Energy in Cambodia

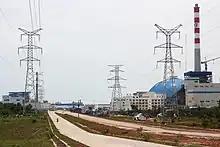
A coal-power plant in Stueng Hav District, Sihanoukville

Energy in Cambodia covers the energy sources used in the country including nuclear, fossil fuels, traditional fuels, and hydro-power. Information on Cambodia's energy usage and the country's goals of development in terms of a green economy are also included.